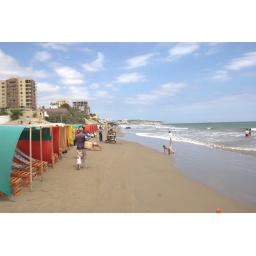
Tented beach chairs on the beach in Manta